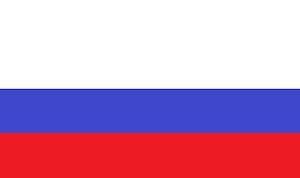
Cet article présente une liste des principales villes d'Équateur jusqu'en 2012.
Jaramijó est une ville côtière située en Équateur, dans la province de Manabí. Elle est la capitale du canton de Jaramijó.
Jaramijó est un canton d'Équateur situé dans la province de Manabí.